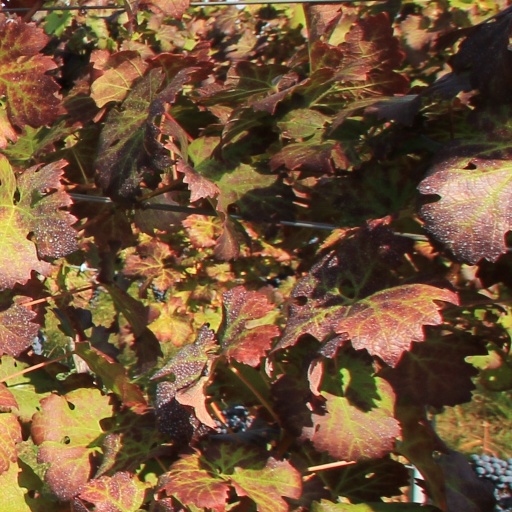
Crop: grape